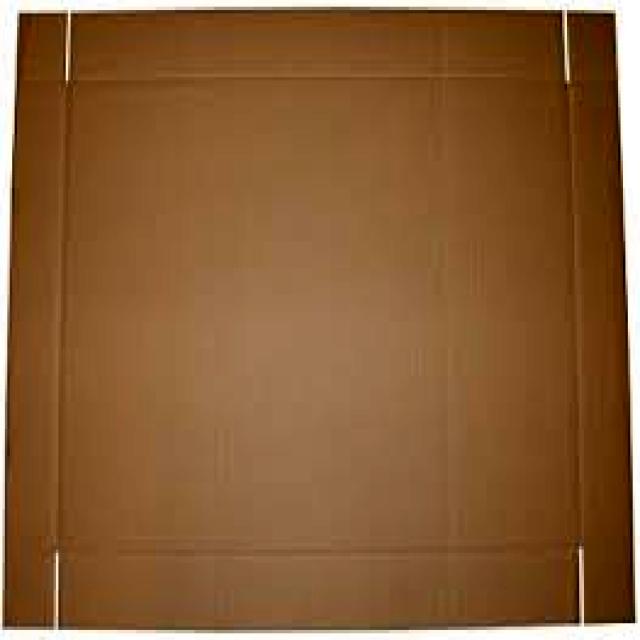
Label: Cardboard